Leopold Hasner von Artha

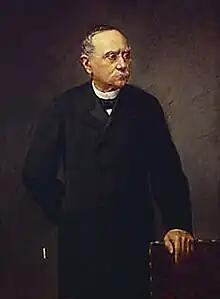
Leopold Hasner von Artha

Leopold Hasner von Artha (15 March 1818, Prague – 5 June 1891, Bad Ischl) was an Austrian civil servant and statesman. He served as the 4th Minister-President of Cisleithania.